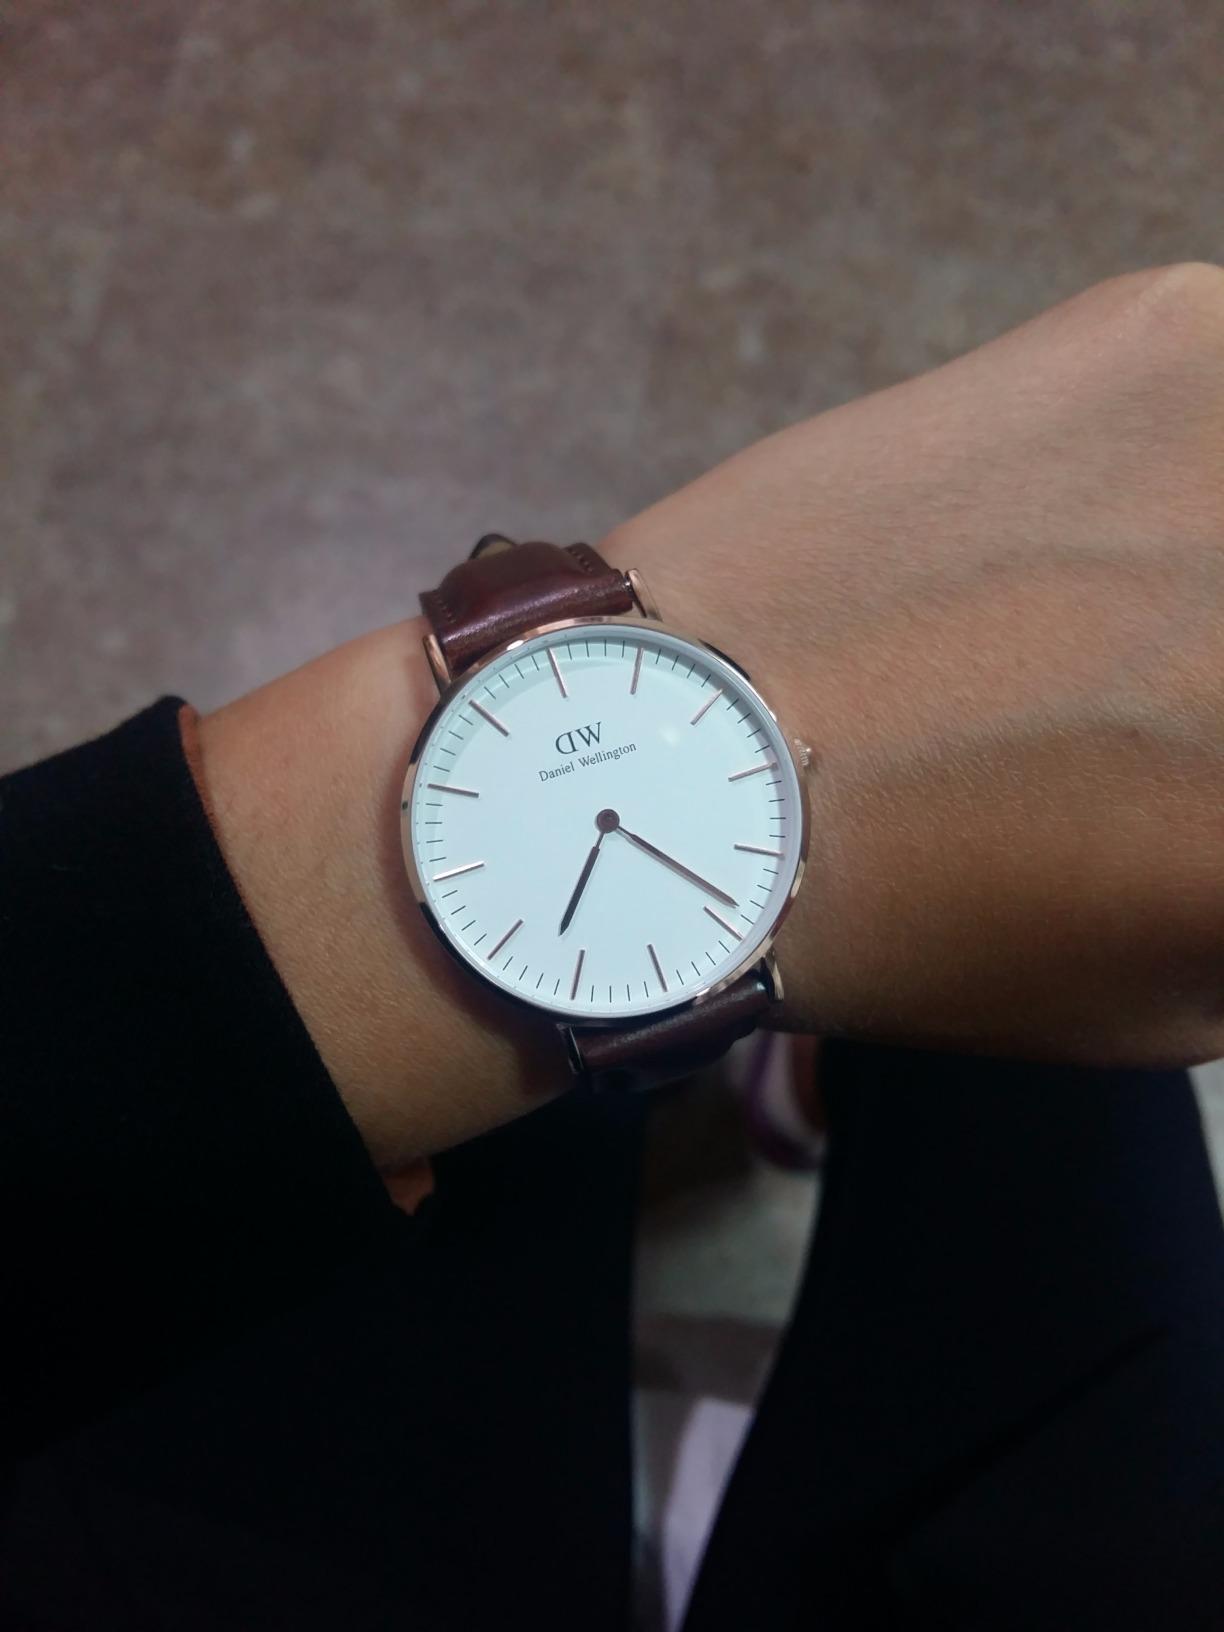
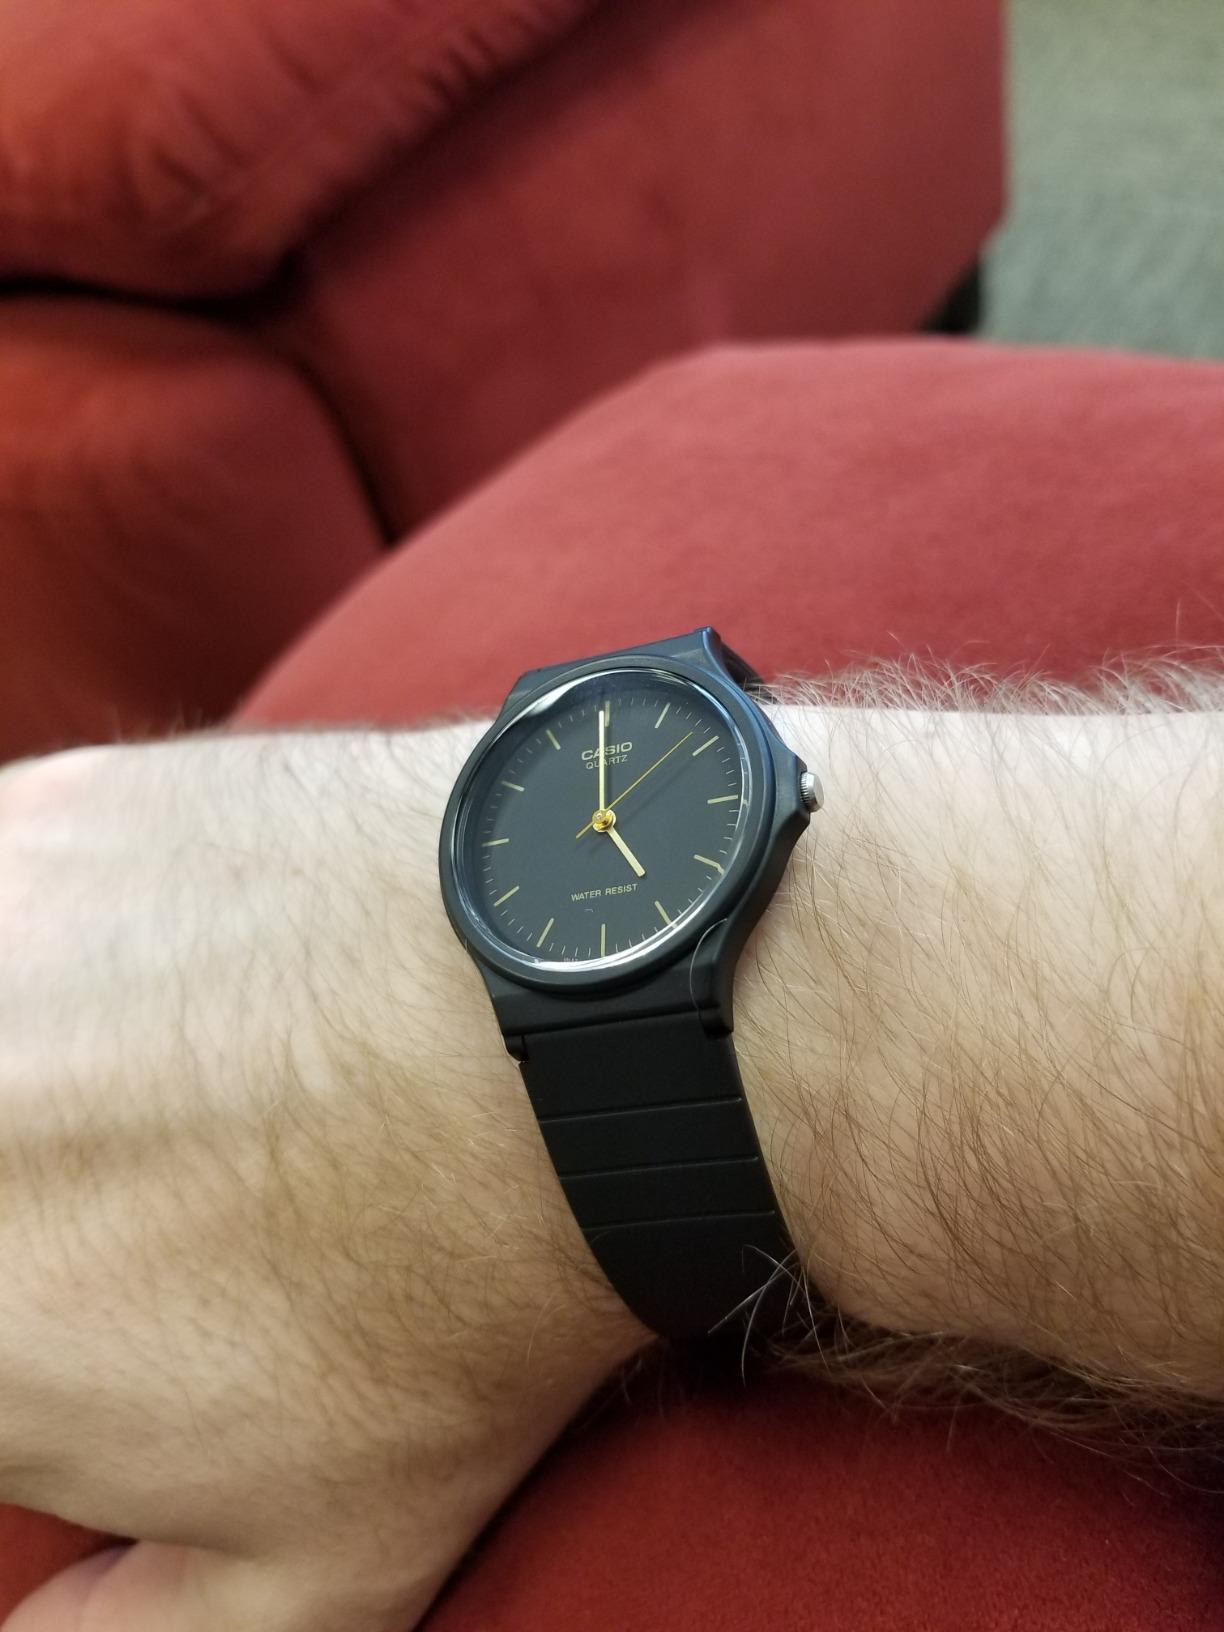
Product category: accessories_watch
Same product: no